Boydell Shakespeare Gallery

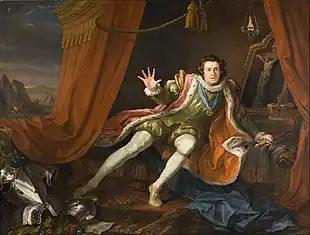
Oil painting of the actor Garrick dressed as a Richard III, sitting on a curtained bed with an attitude of despair. At his feet is a set of armor and behind him is a crucifix.

In the 18th century, Shakespeare became associated with rising British nationalism, and Boydell tapped into the same mood that many other entrepreneurs were exploiting. Shakespeare appealed not only to a social elite who prided themselves on their artistic taste, but also to the emerging middle class who saw in Shakespeare's works a vision of a diversified society. The mid-century Shakespearean theatrical revival was probably most responsible for reintroducing the British public to Shakespeare. Shakespeare's plays were integral to the theatre's resurgence at this time. Despite the upsurge in theatre-going, writing tragedies was not profitable, and thus few good tragedies were written. Shakespeare's works filled the gap in the repertoire, and his reputation grew as a result. By the end of the 18th century, one out of every six plays performed in London was by Shakespeare.